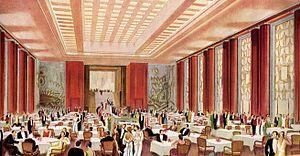
Atlantique salons classe1
L'Atlantique est un paquebot de la Compagnie de navigation Sud-Atlantique construit aux Ateliers et Chantiers de Penhoët.